Karl Abraham

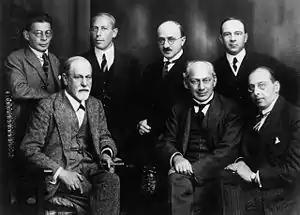
Left to right, seated: Sigmund Freud, Sándor Ferenczi, and Hanns Sachs. Standing; Otto Rank, Karl Abraham, Max Eitingon, and Ernest Jones. Photo 1922

Abraham died prematurely on December 25, 1925, from complications of a lung infection and may have suffered from lung cancer.